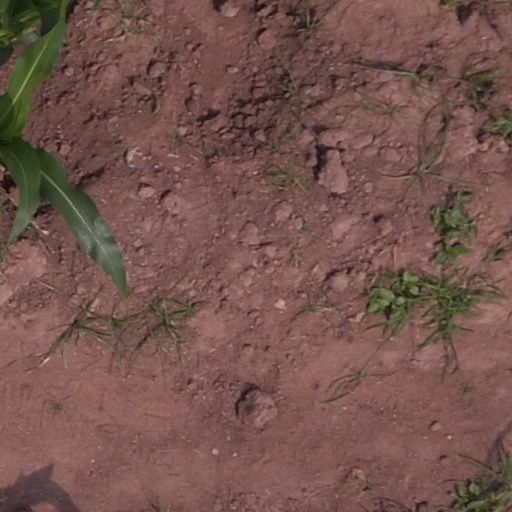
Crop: maize; corn